Life and Philosophy of Swami Vivekananda

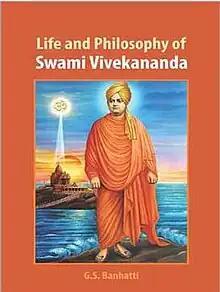
Front cover

Life and Philosophy of Swami Vivekananda (1989) is a biography of Swami Vivekananda written by G. S. Banhatti. It was published by Atlantic Publishers & Dist, New Delhi in 1995.